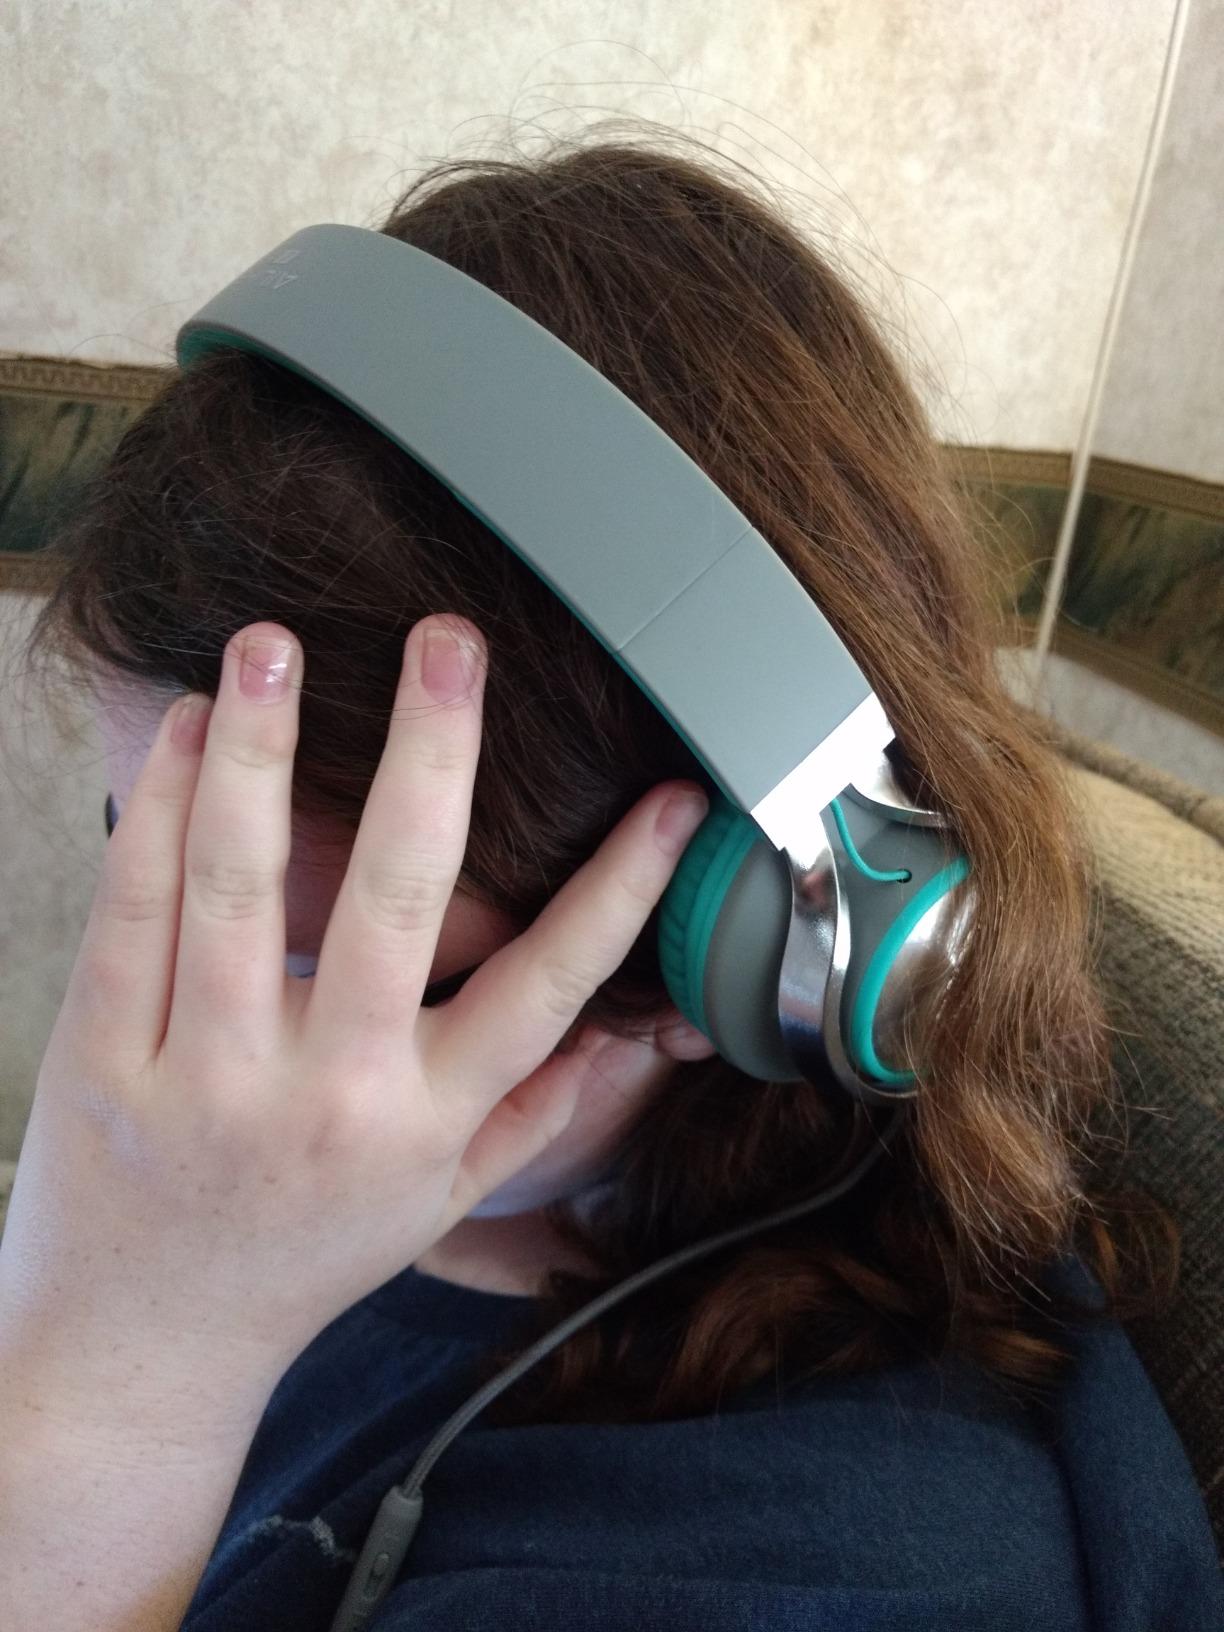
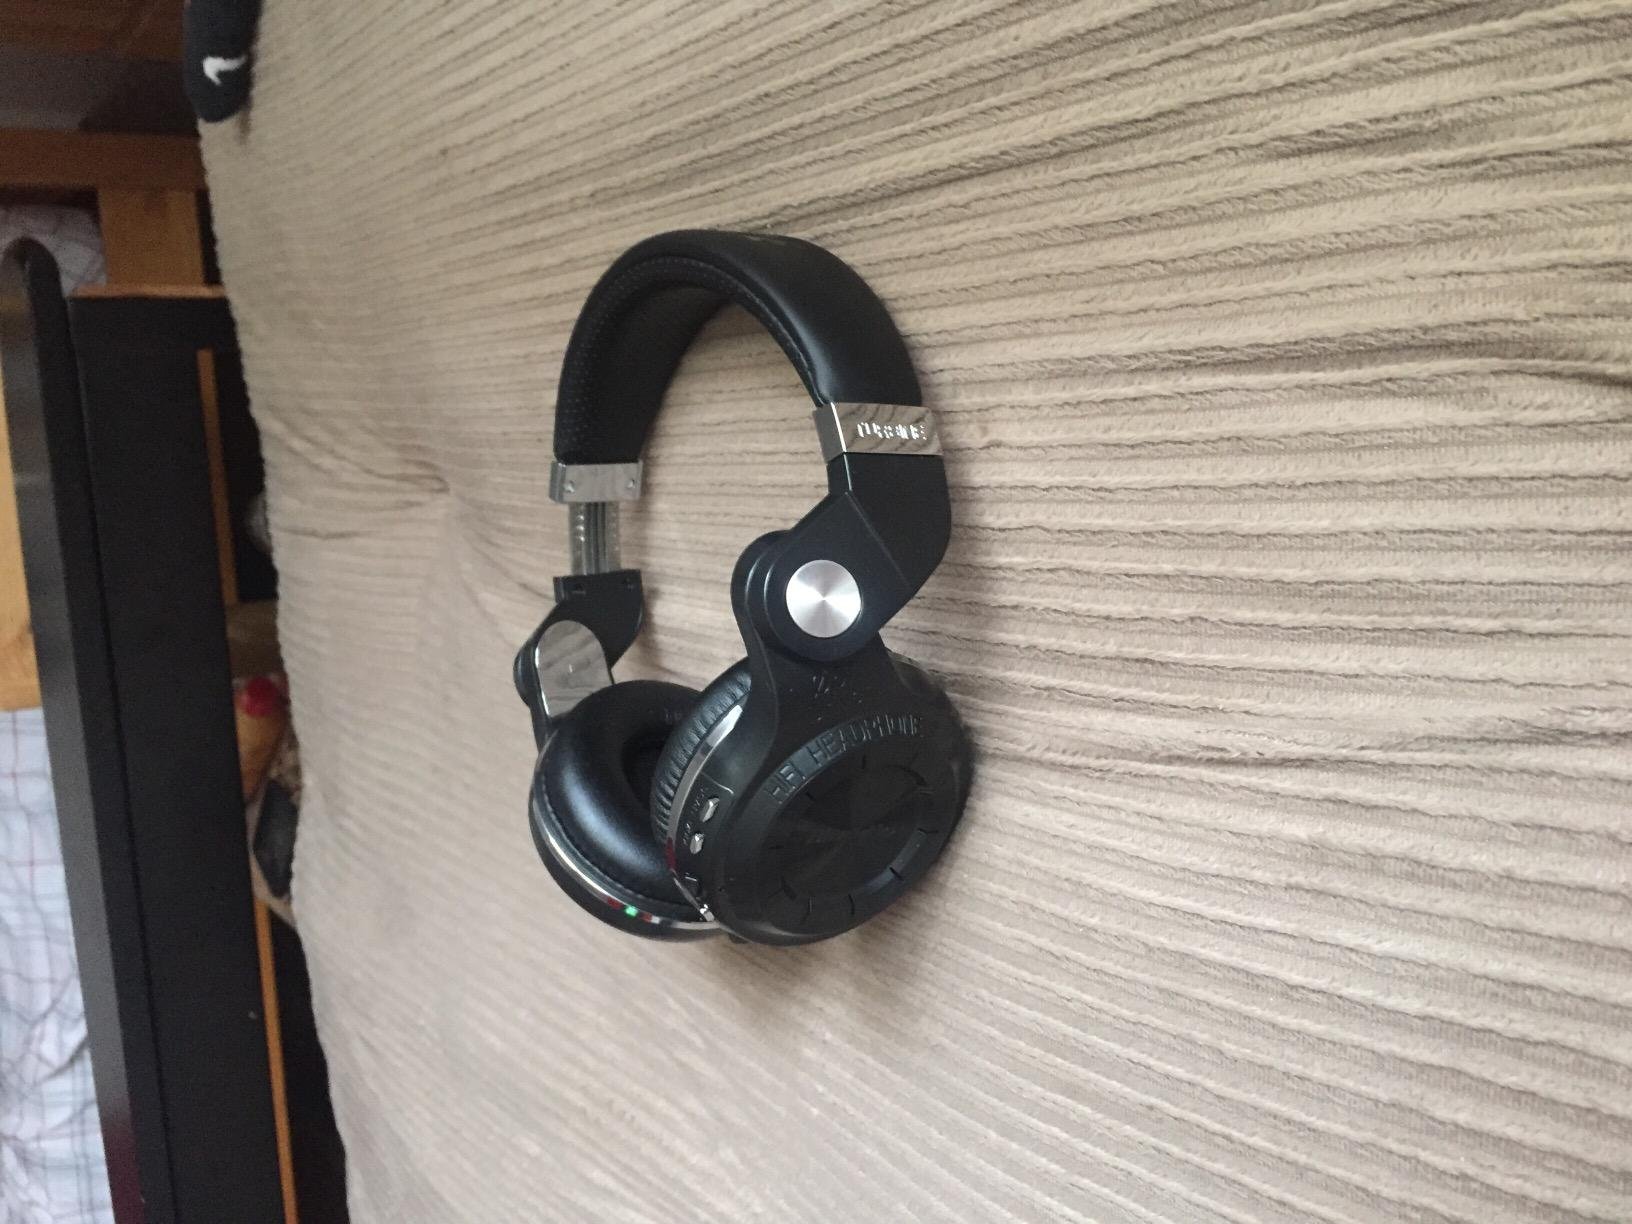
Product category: headphones
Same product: no